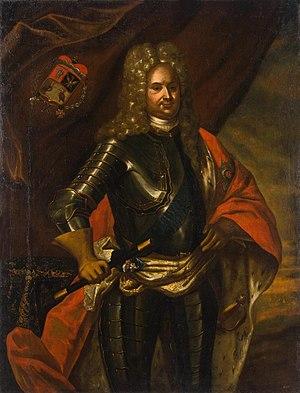
Le prince Anikita Ivanovitch Repnine, né le 12 août 1668 à Moscou et décédé le 3 juillet 1726 à Riga, est un maréchal et homme politique russe. Il fut président du Conseil militaire de 1724 à 1726, gouverneur de Riga, gouverneur général de Livonie.